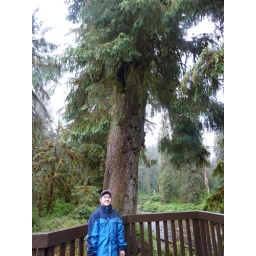
Black bear in tree